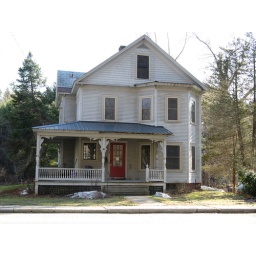
I love the wood trim on the porch of this house because it is different from all of the houses around it.